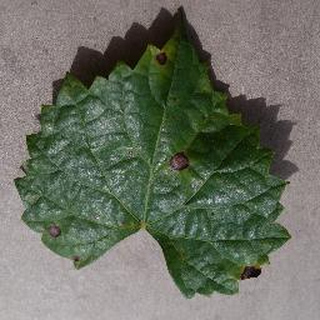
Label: grape_black_rot